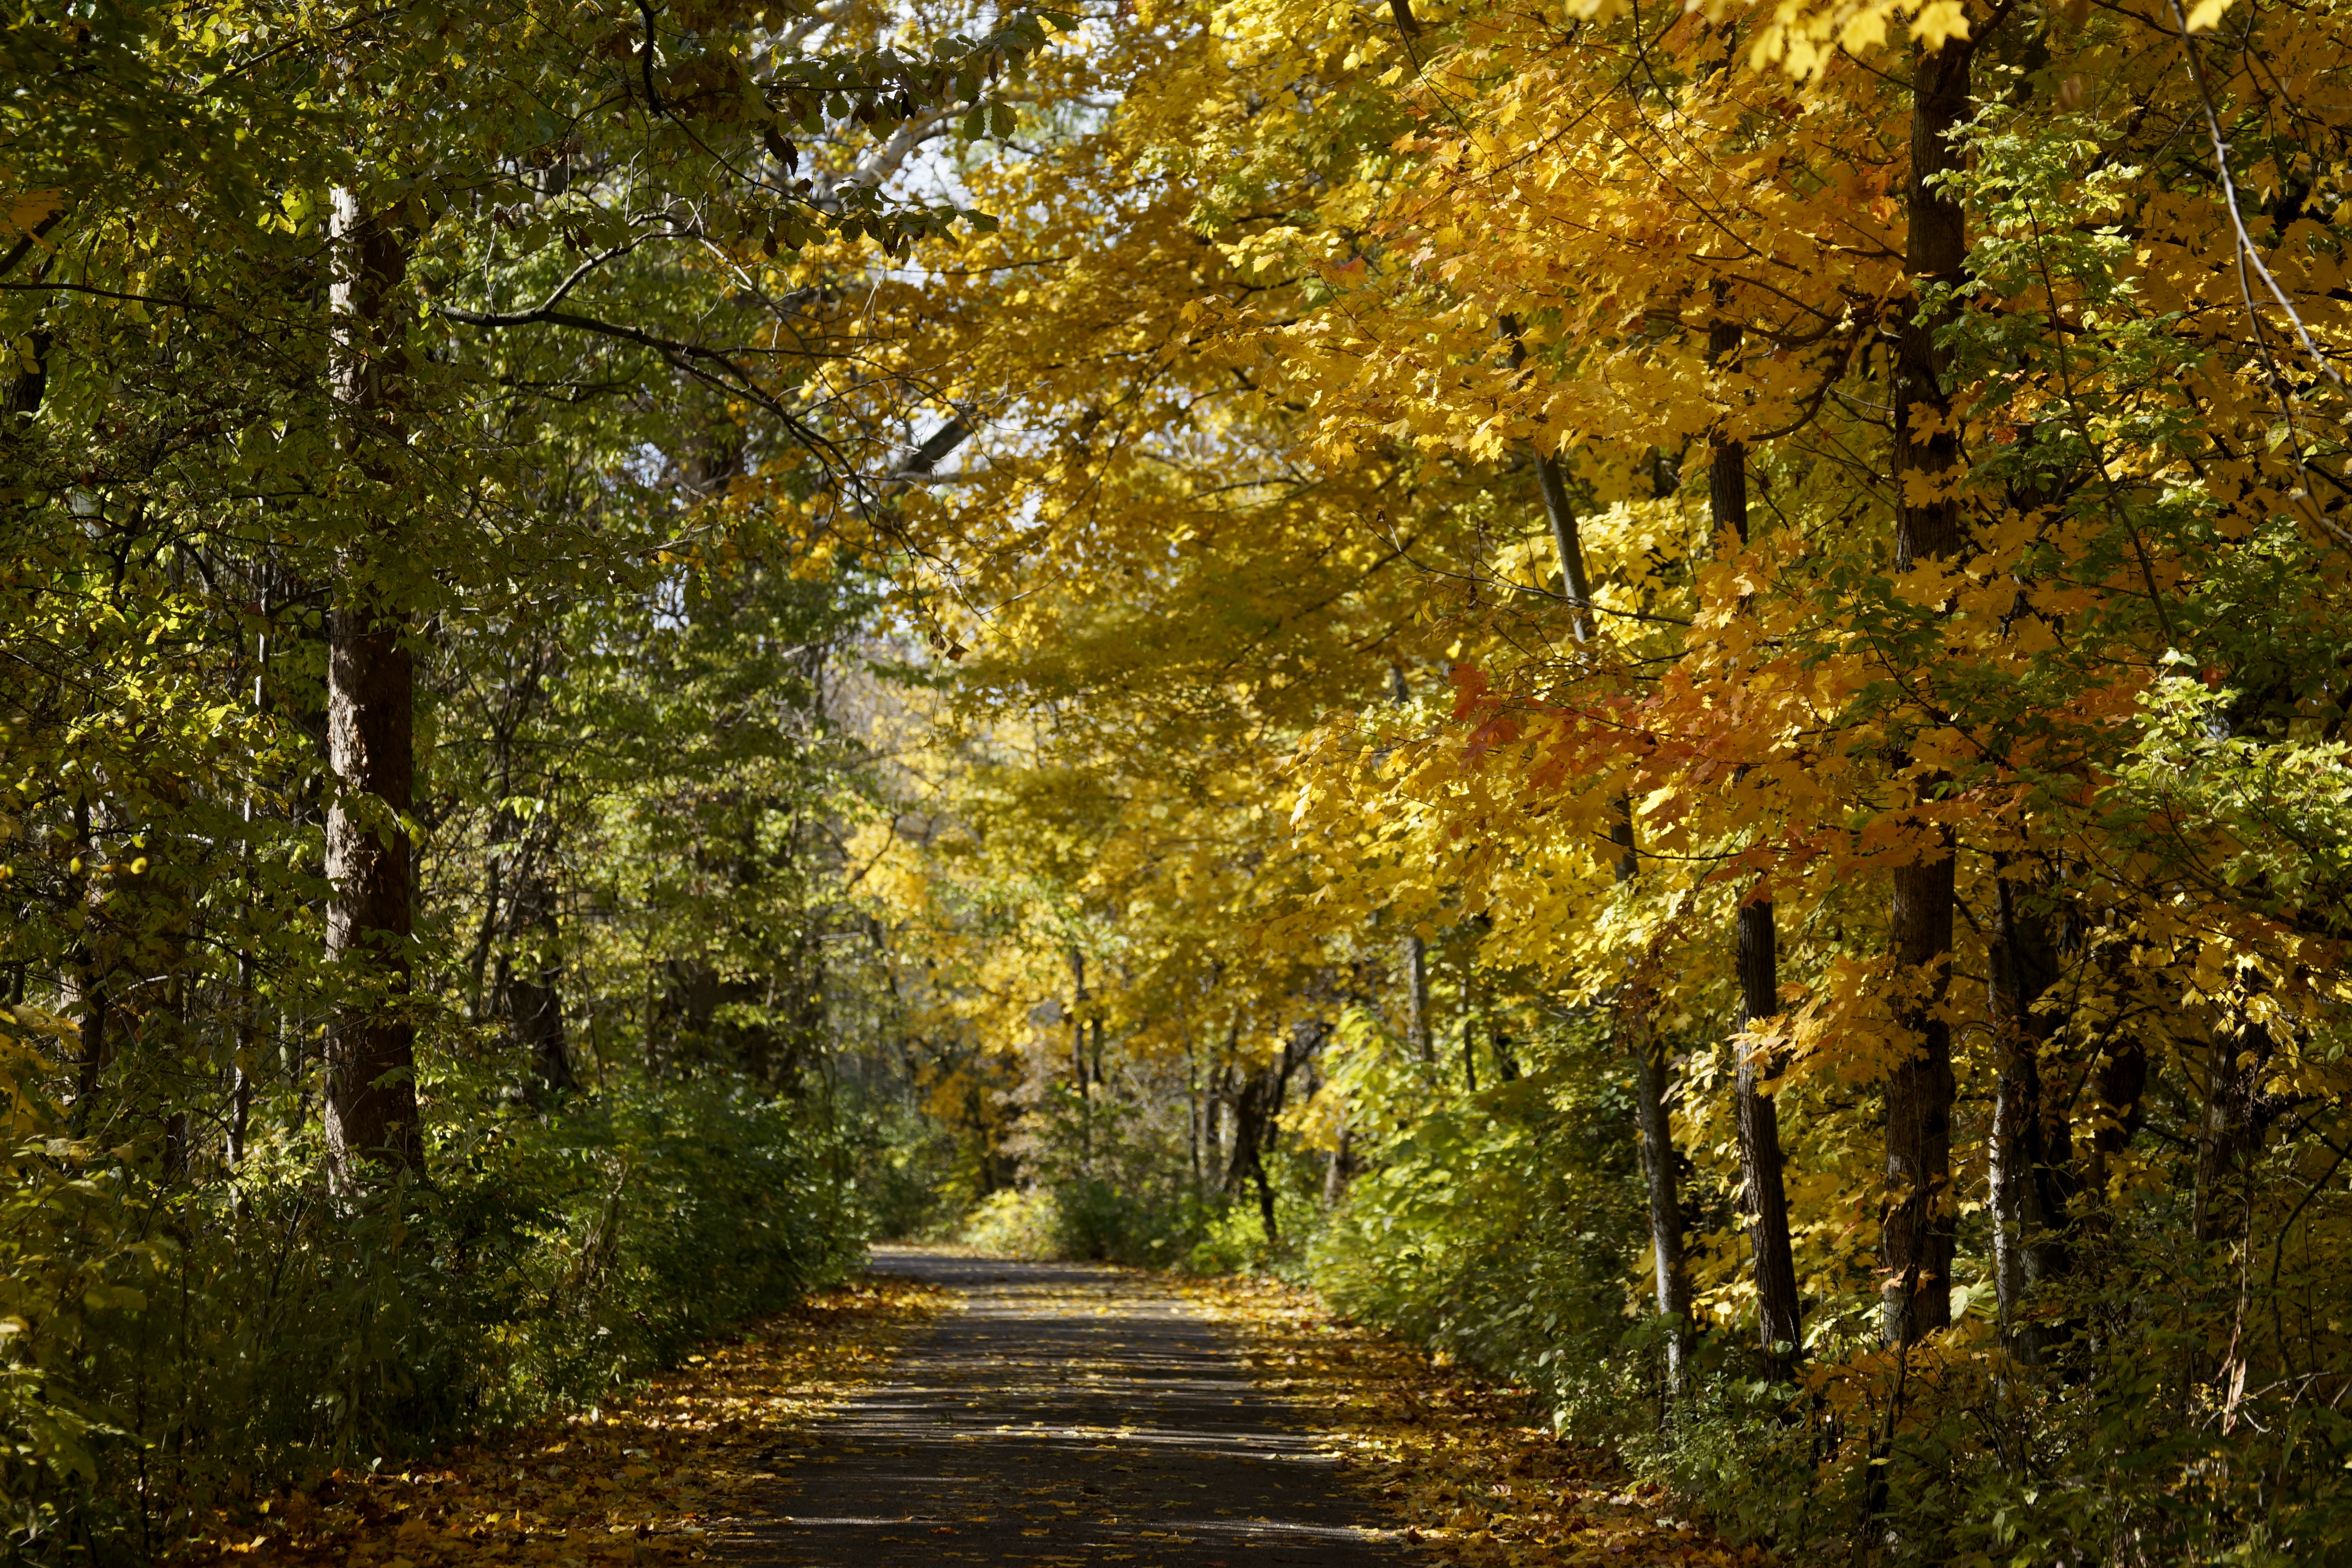
color, woodland, nature, tree, natural landscape, People in nature, leaf, autumn, natural environment, yellow, forest, woody plant, deciduous, sunlight, light, temperate broadleaf and mixed forest, biome, plant, sky, road, grove, nature reserve, Northern hardwood forest, landscape, branch, old growth forest, infrastructure, lane, thoroughfare, path, grass, trail, wood, trunk, road surface, plant stem, temperate coniferous forest, street, state park